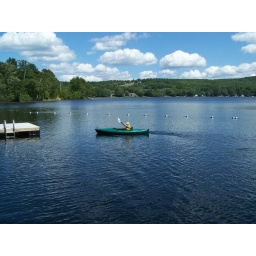
We went to a wonderful lake in Gilmanton (or thereabouts). Henry took to kayaking like a fish to water.